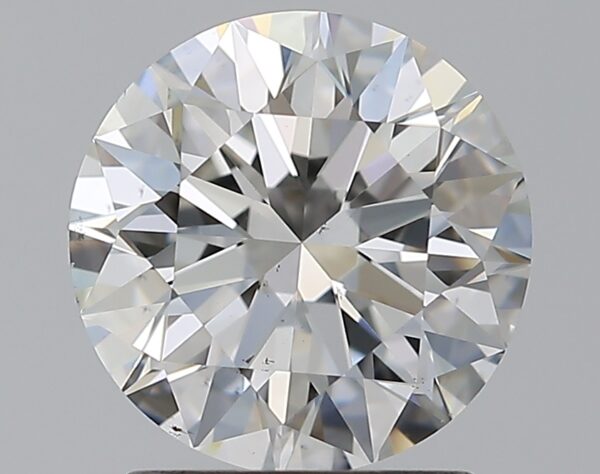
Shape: round
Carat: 1.5
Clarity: VS1
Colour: G
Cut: EX
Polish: EX
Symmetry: EX
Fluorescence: F
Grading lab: GIA
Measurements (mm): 7.28 x 7.32 x 4.54